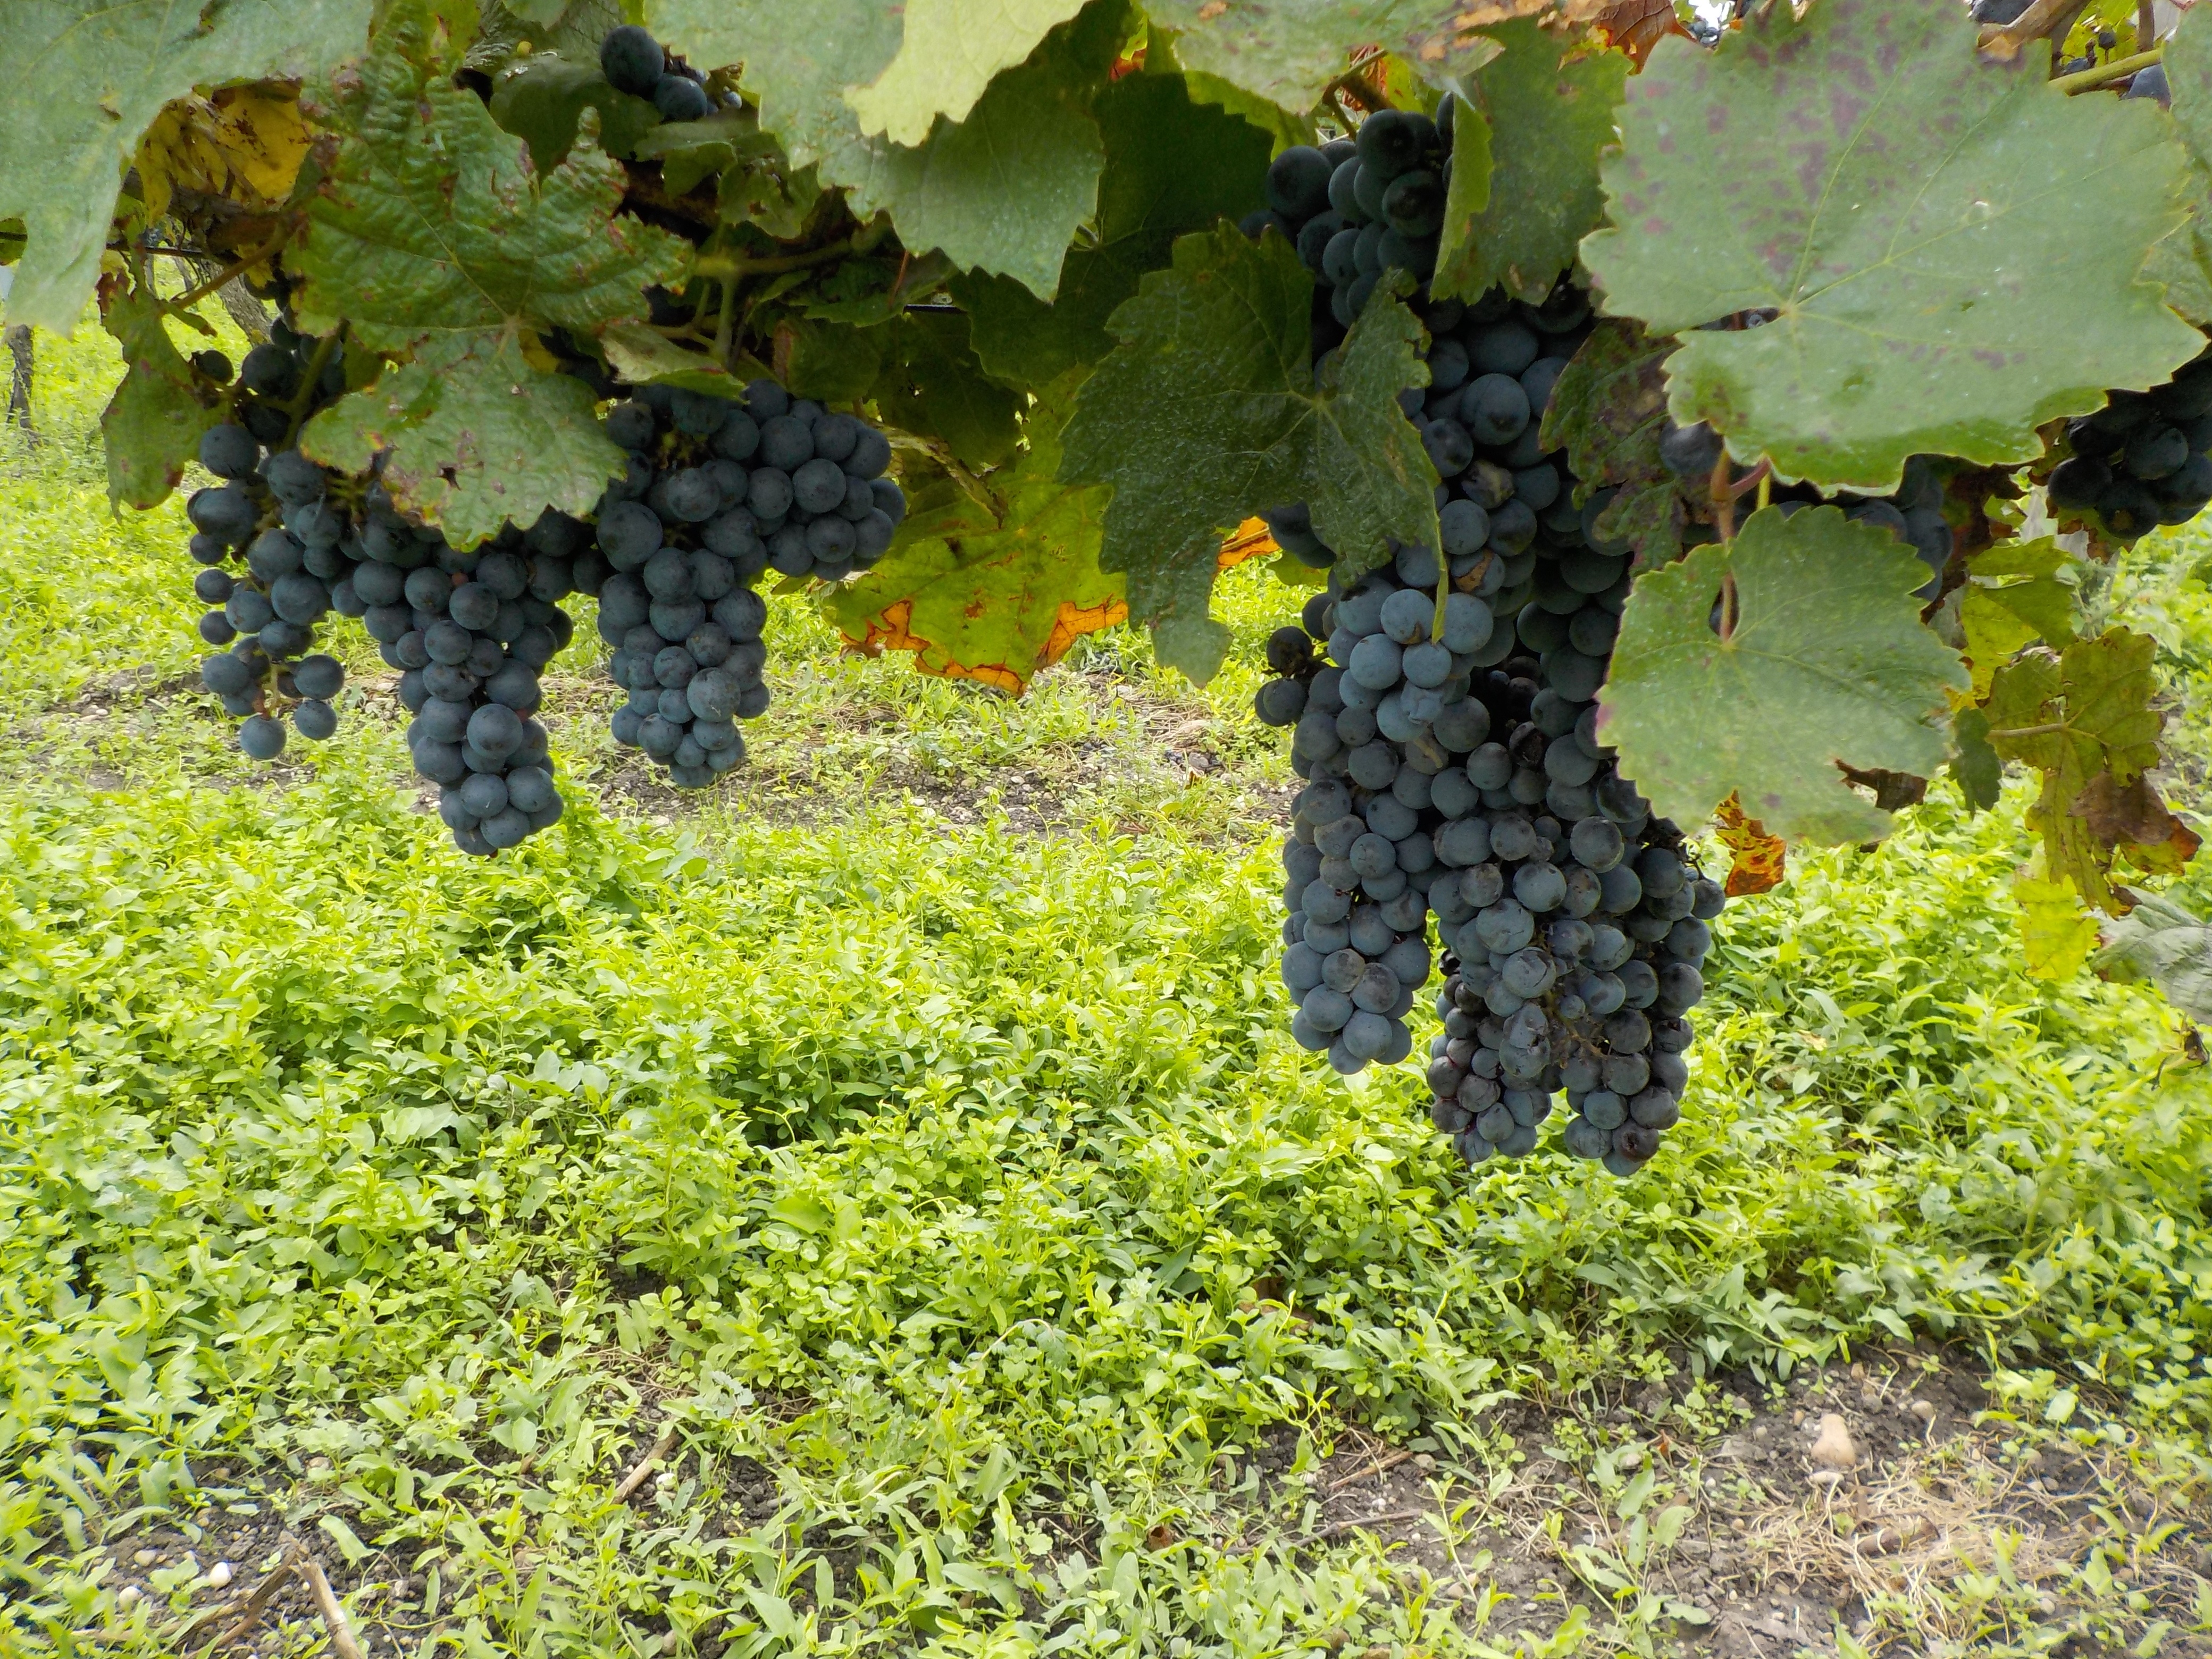
nature, plant, grape, field, fruit, ripe, food, produce, autumn, blue, agriculture, shrub, flowering plant, vitis, land plant, grapevine family